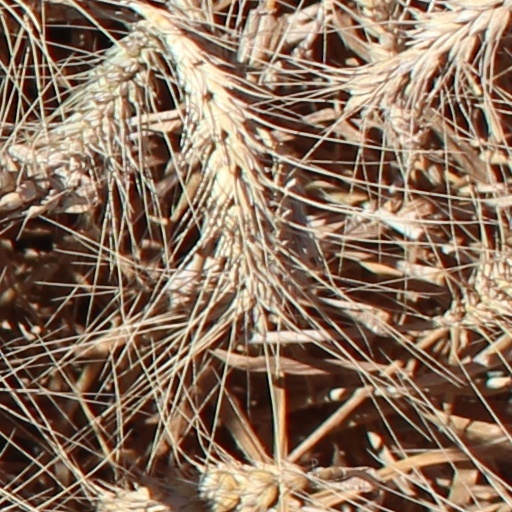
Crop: wheat